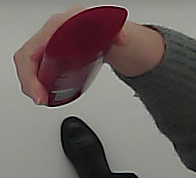
Product: loreal_shampoo